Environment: real
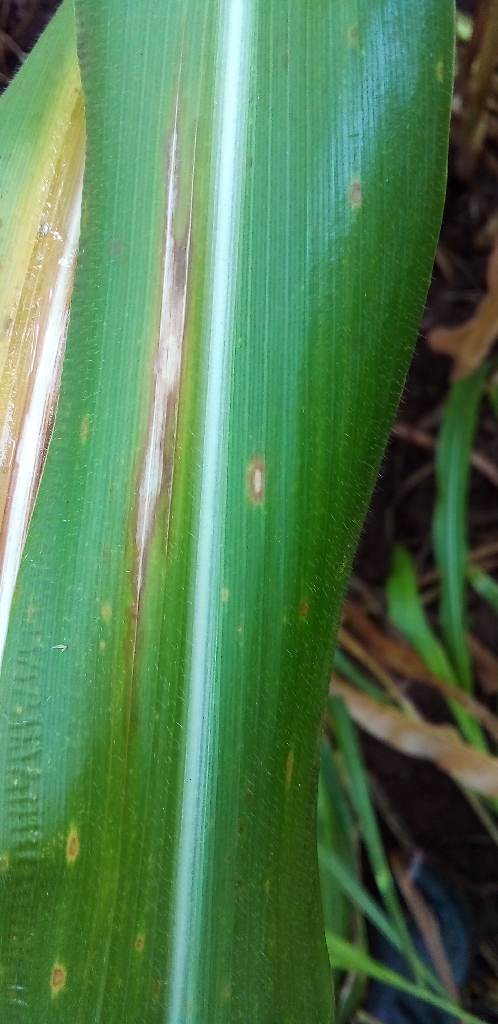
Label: northern_corn_leaf_blight